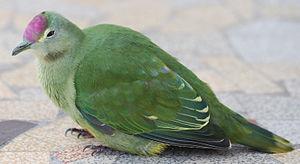
Ptilope de Grey, sub-adultes, photographié sur la Grande Terre de Nouvelle-Calédonie
Le Ptilope de Grey est une espèce d’oiseaux appartenant à la famille des Columbidae.